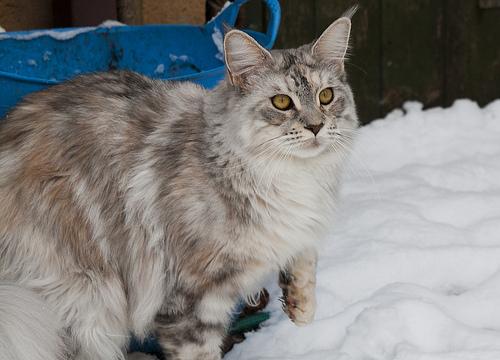
Breed: Maine Coon